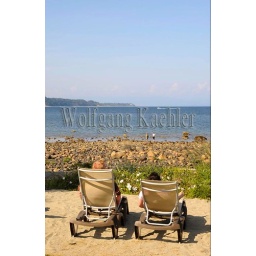
Canada, british columbia, vancouver island near courtenay, kingfisher resort and spa, lounge chairs on beach